Johann Peter von Langer

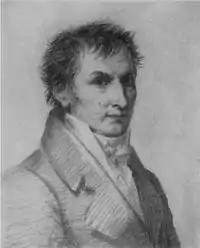
Johann Peter von Langer; chalk drawing by Marie Ellenrieder

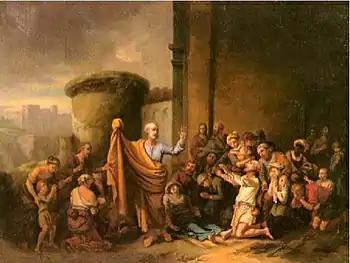
Saint Peter Raising Tabitha From the Dead

His father, Anton Langer (1721–1788), was the gardener for the Hatzfeld family at their estate surrounding . He began his studies in 1775, under Lambert Krahe at the Kunstakademie Düsseldorf, where he won second prize at the Academy exhibition of 1776 and first prize, which came with a scholarship, in 1778.